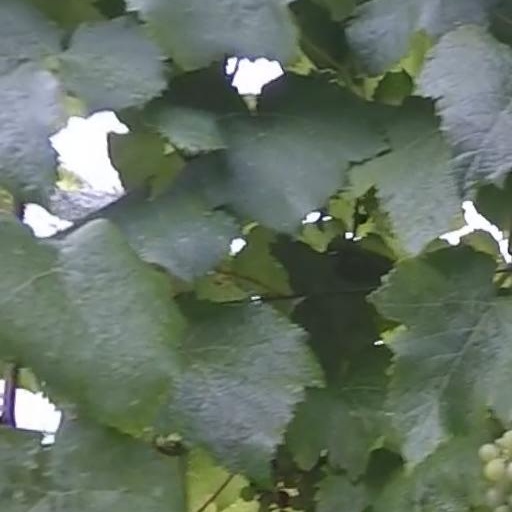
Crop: grape